No. 2 Squadron RAAF

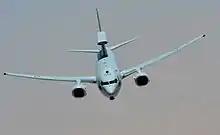
A No. 2 Squadron RAAF Boeing 737 AEW&C aircraft during a deployment to the Middle East in 2017

The squadron was re-formed in January 2000 to operate Boeing 737 Airborne Early Warning & Control (AEW&C) aircraft procured as part of "Project Wedgetail", out of RAAF Base Williamtown and RAAF Base Tindal. On 26 November 2009, the RAAF accepted the first two of six Boeing 737s, and by the end of 2010, the squadron had begun training. In 2011, after a period of conversion training for its crews, it took part in Exercise Talisman Sabre with US and Australian forces. The squadron forms part of the Surveillance & Response Group's No. 42 Wing, which is responsible for the RAAF's AEW&C capability.